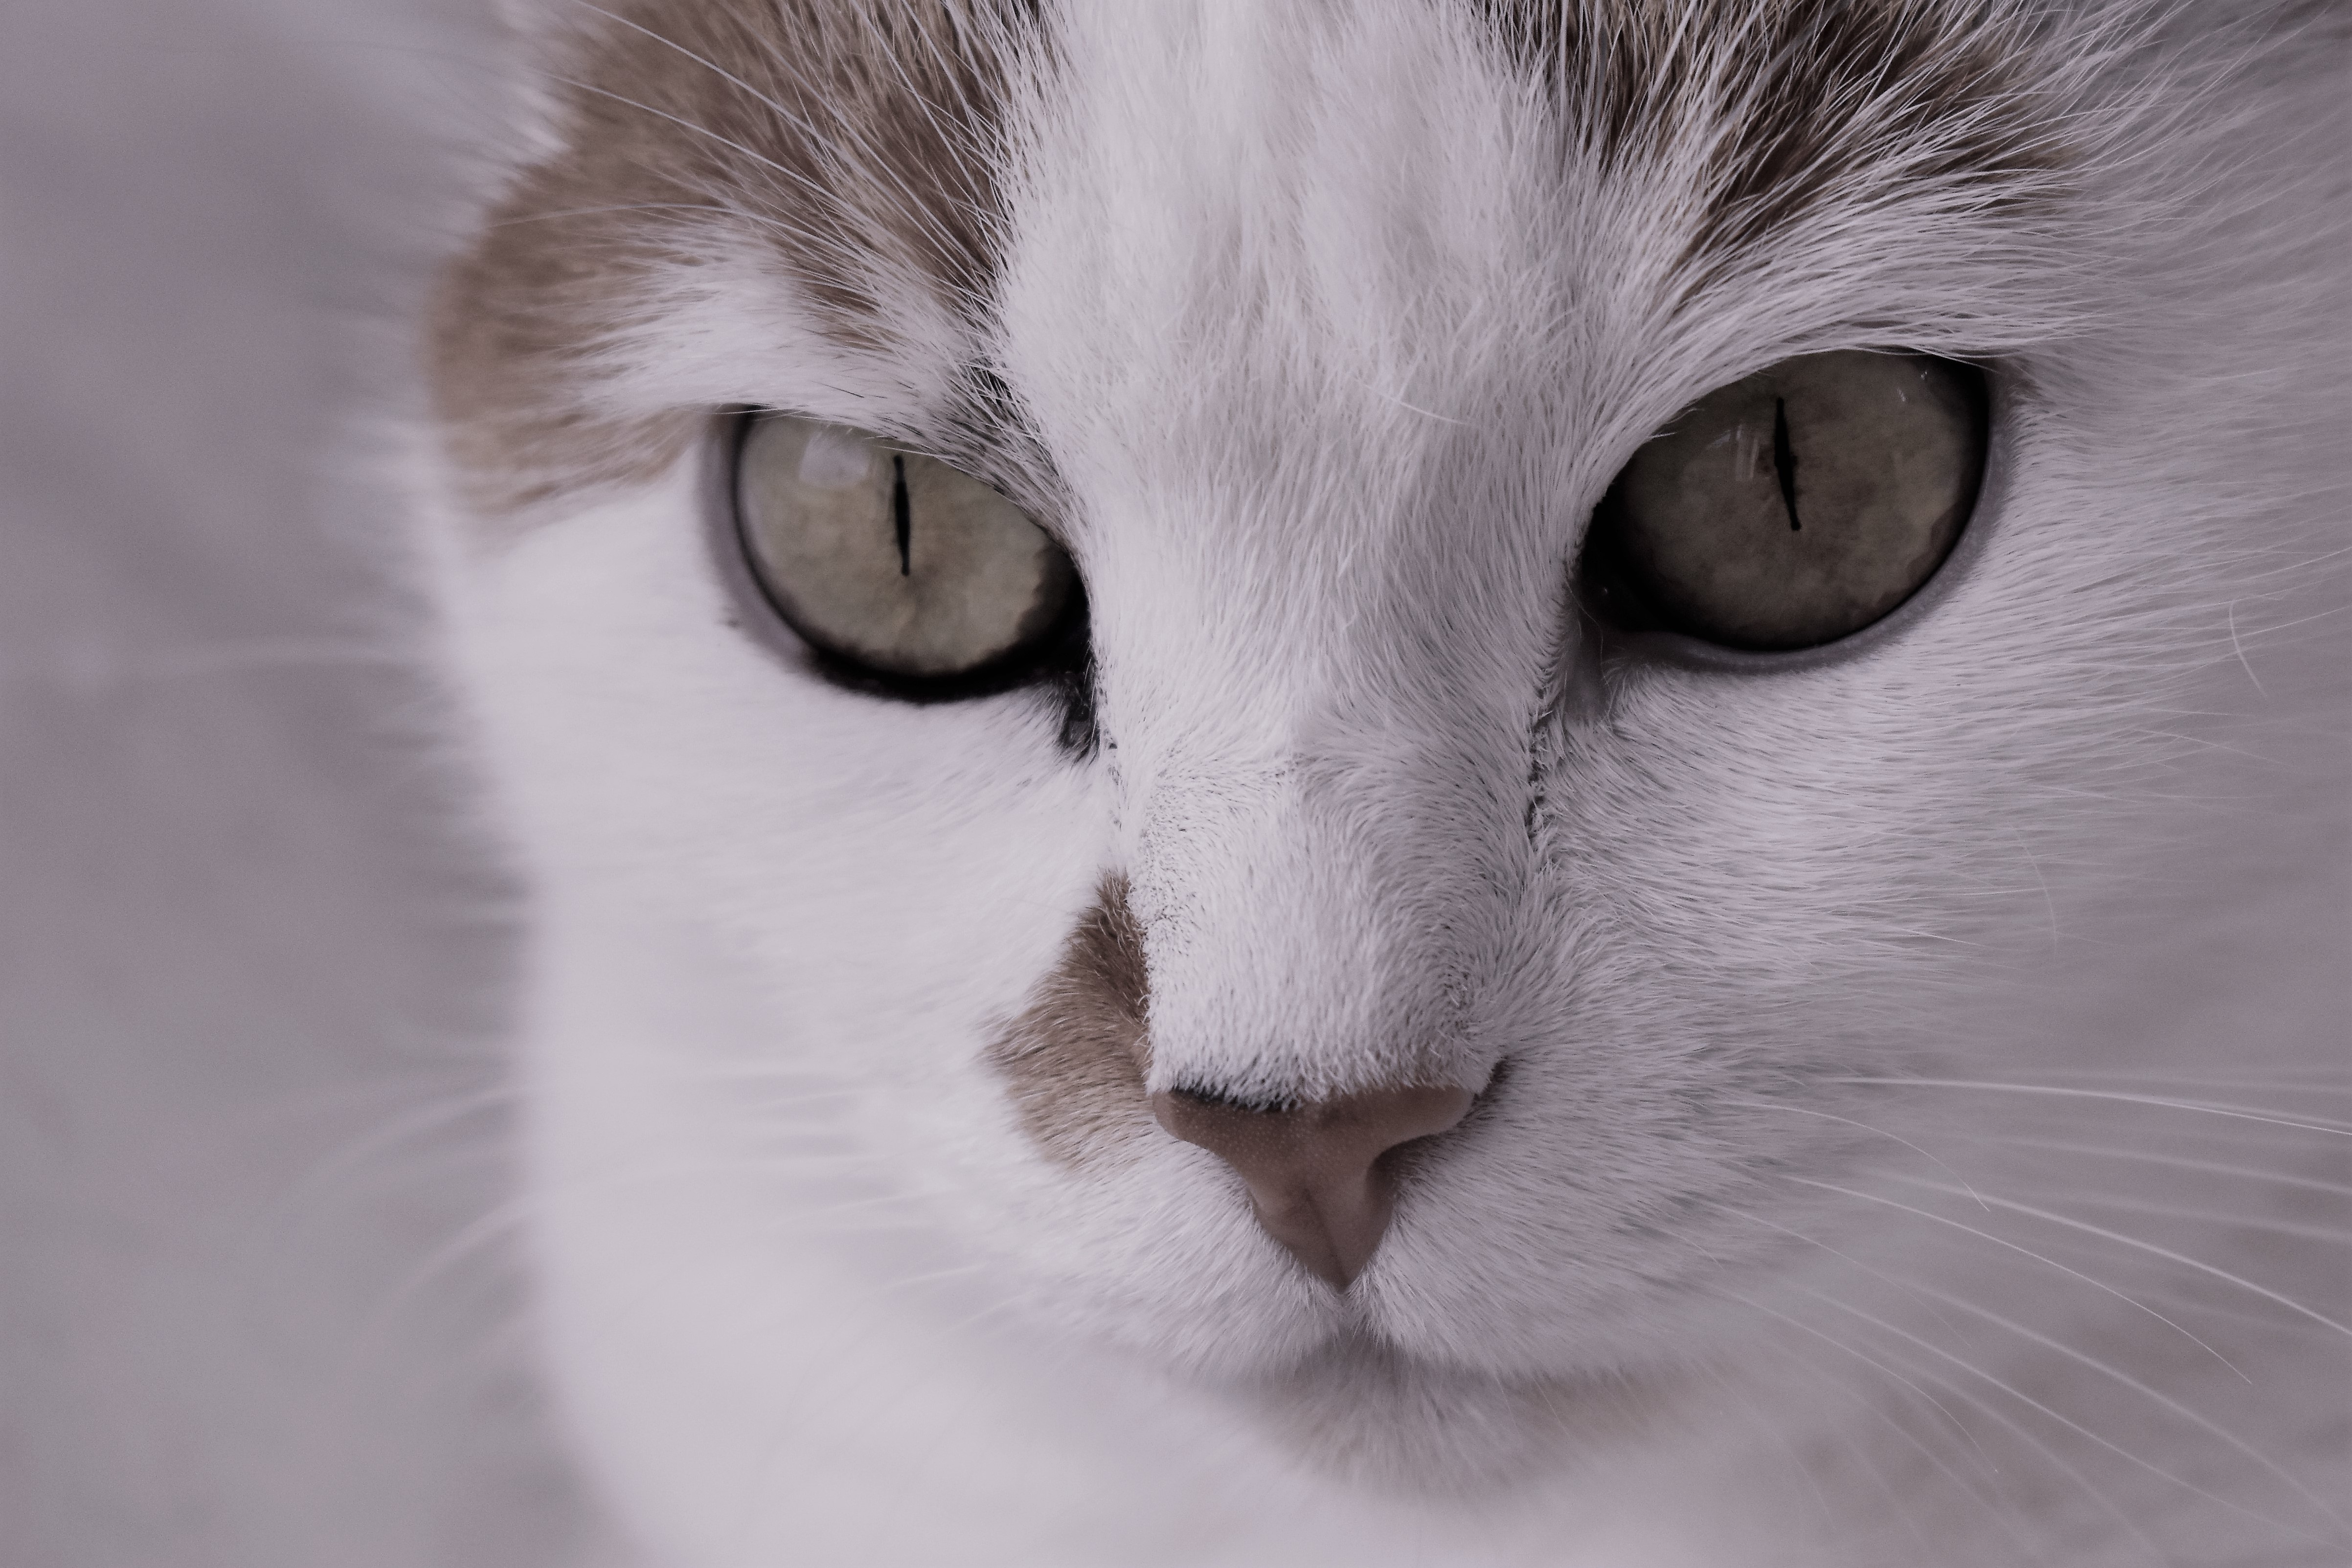
black and white, white, animal, pet, fur, kitten, cat, mammal, monochrome, close, close up, nose, eyes, whiskers, snout, eye, skin, moustache, vertebrate, organ, mieze, domestic cat, tiger cat, cat face, cat's eyes, cat portrait, small to medium sized cats, cat like mammal